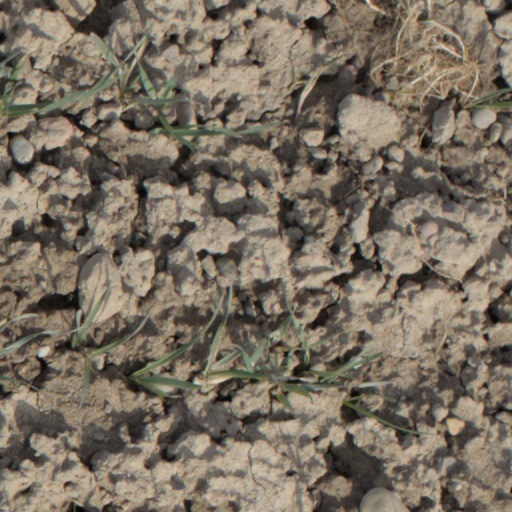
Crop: wheat